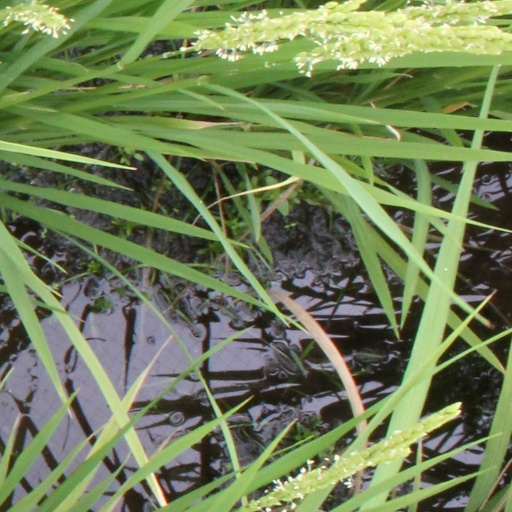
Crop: rice